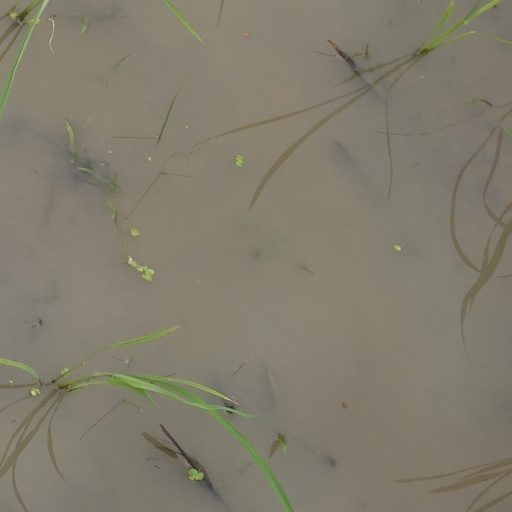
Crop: rice